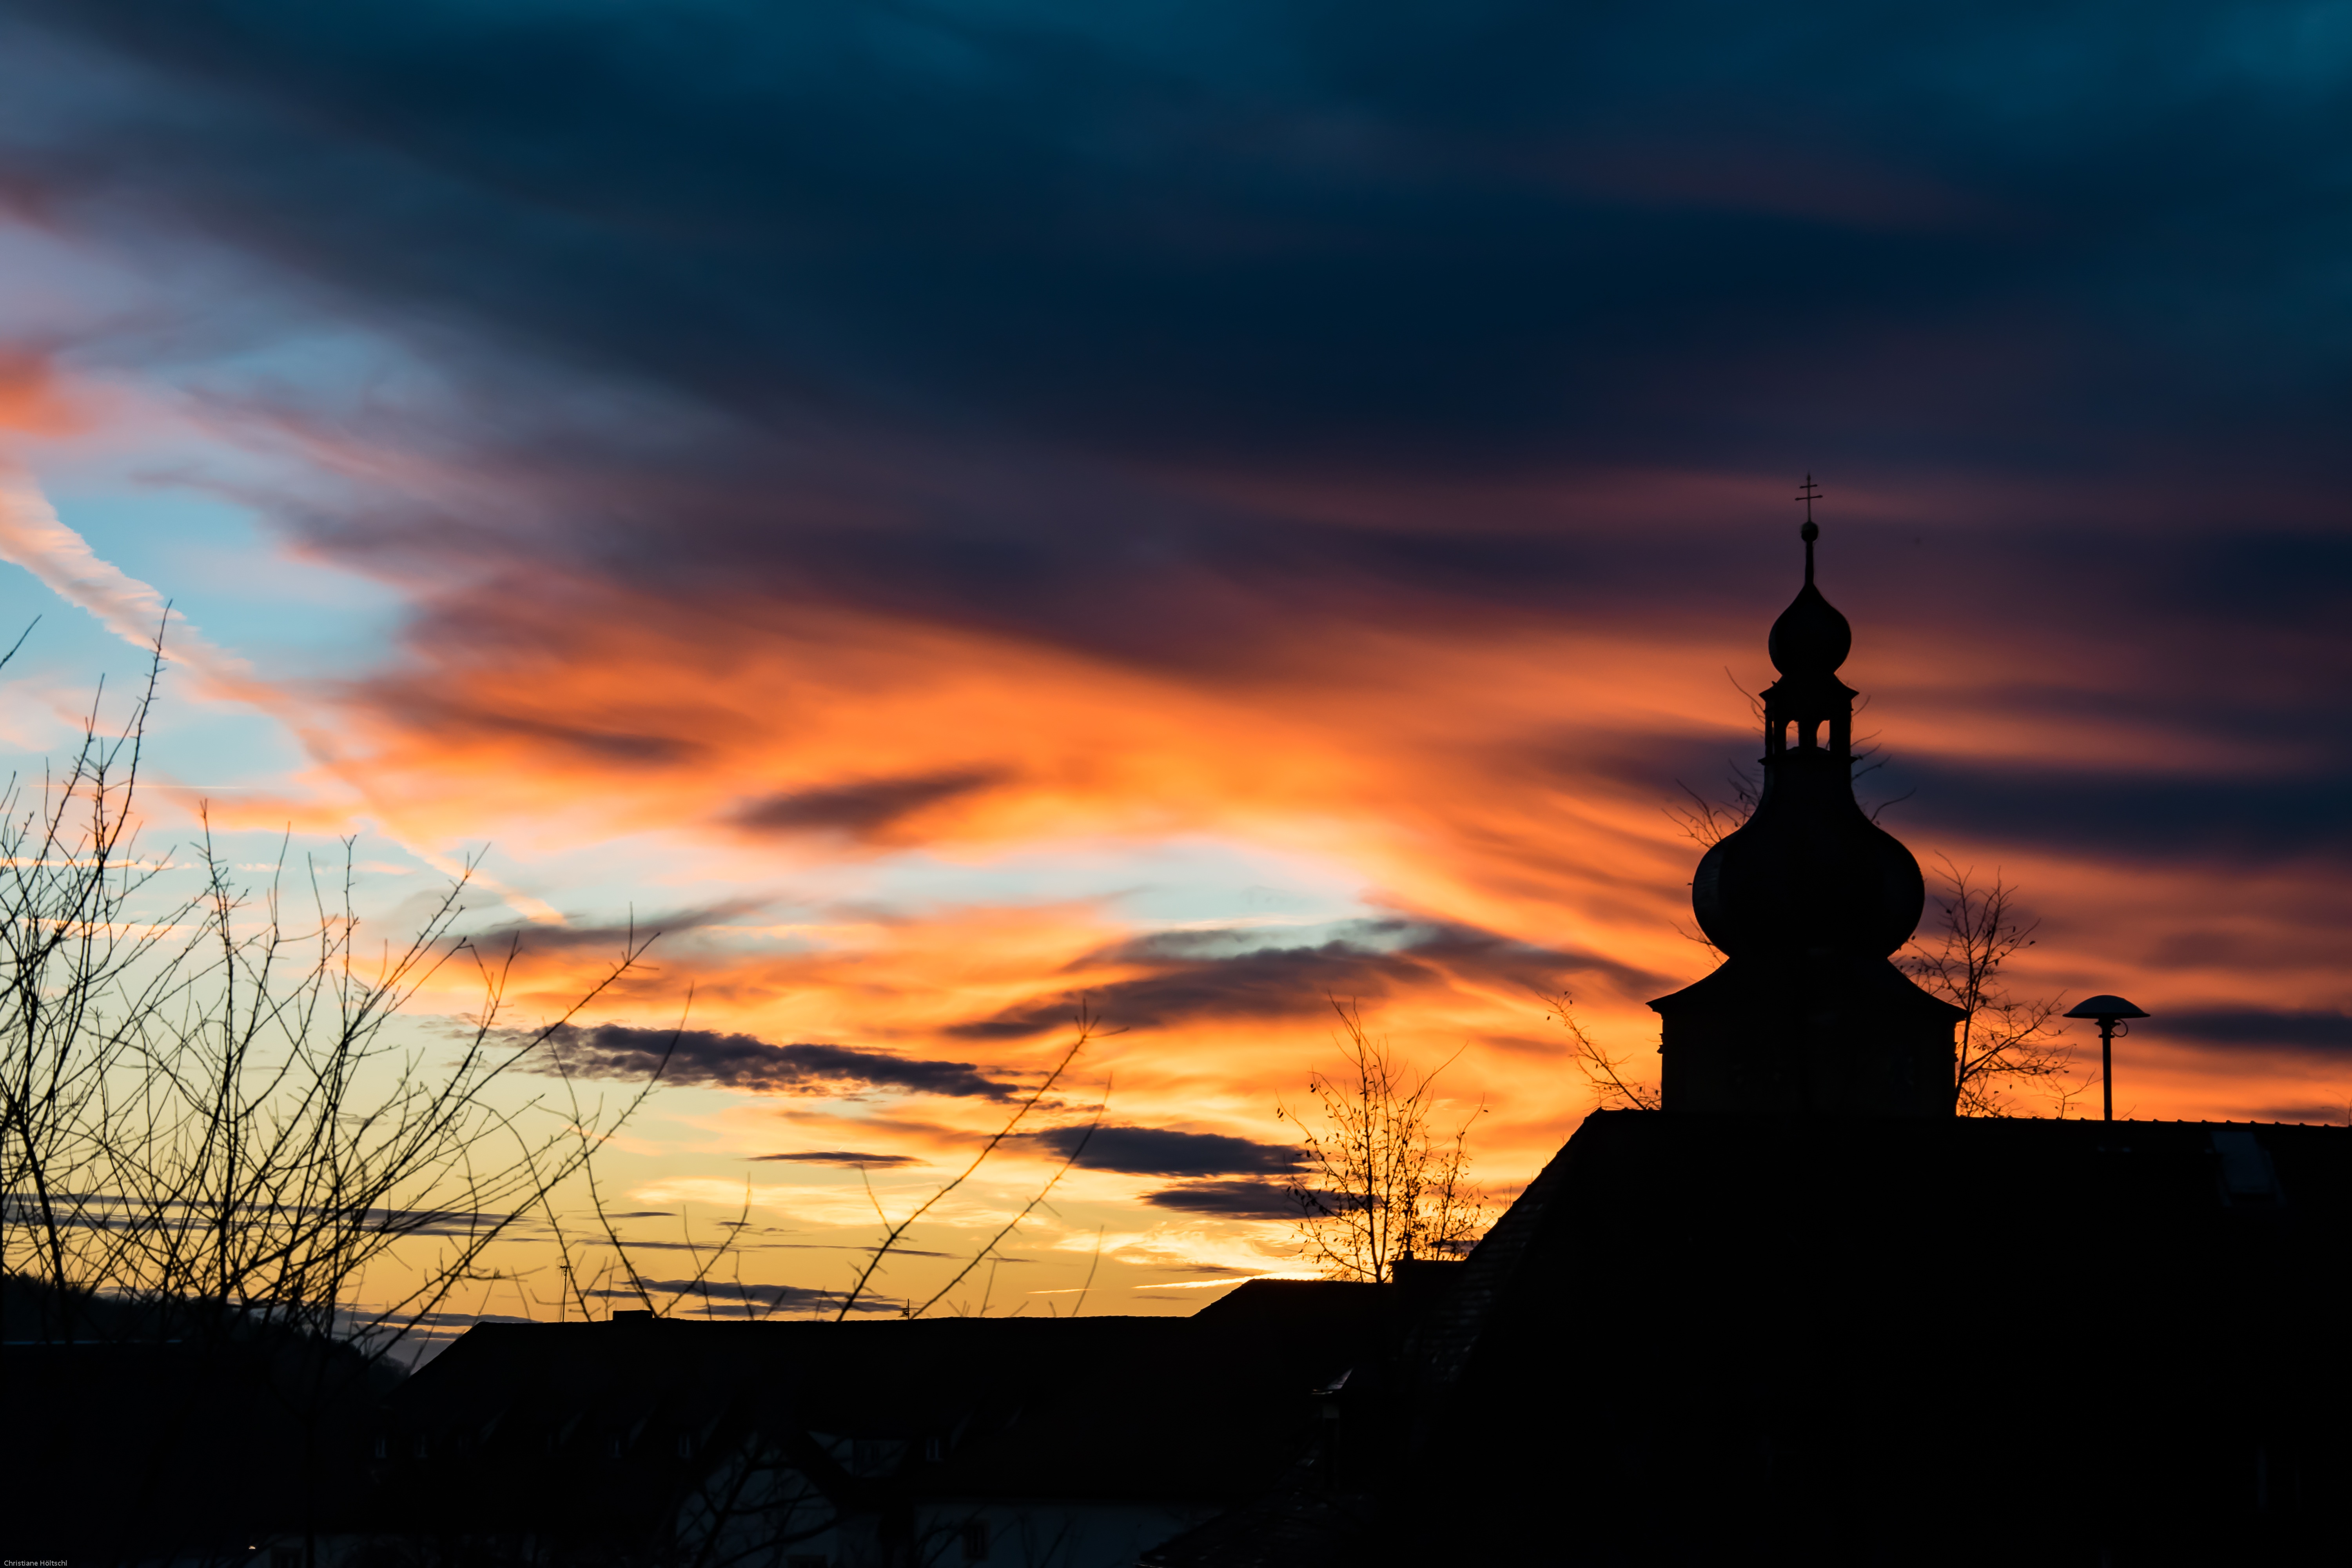
horizon, silhouette, cloud, sky, sun, sunrise, sunset, night, sunlight, cloudy, morning, dawn, atmosphere, dusk, evening, reflection, tower, church, clouds, afterglow, meteorological phenomenon